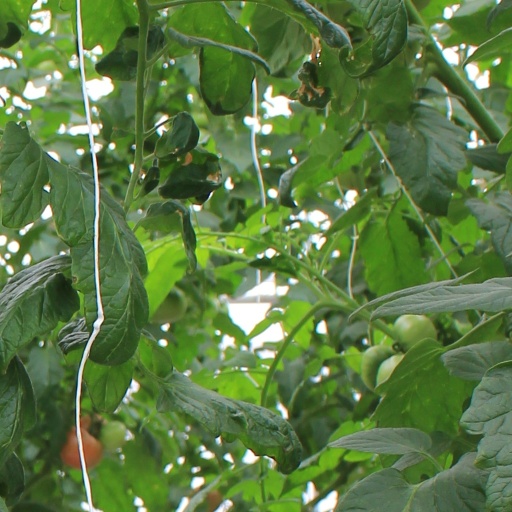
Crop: tomato